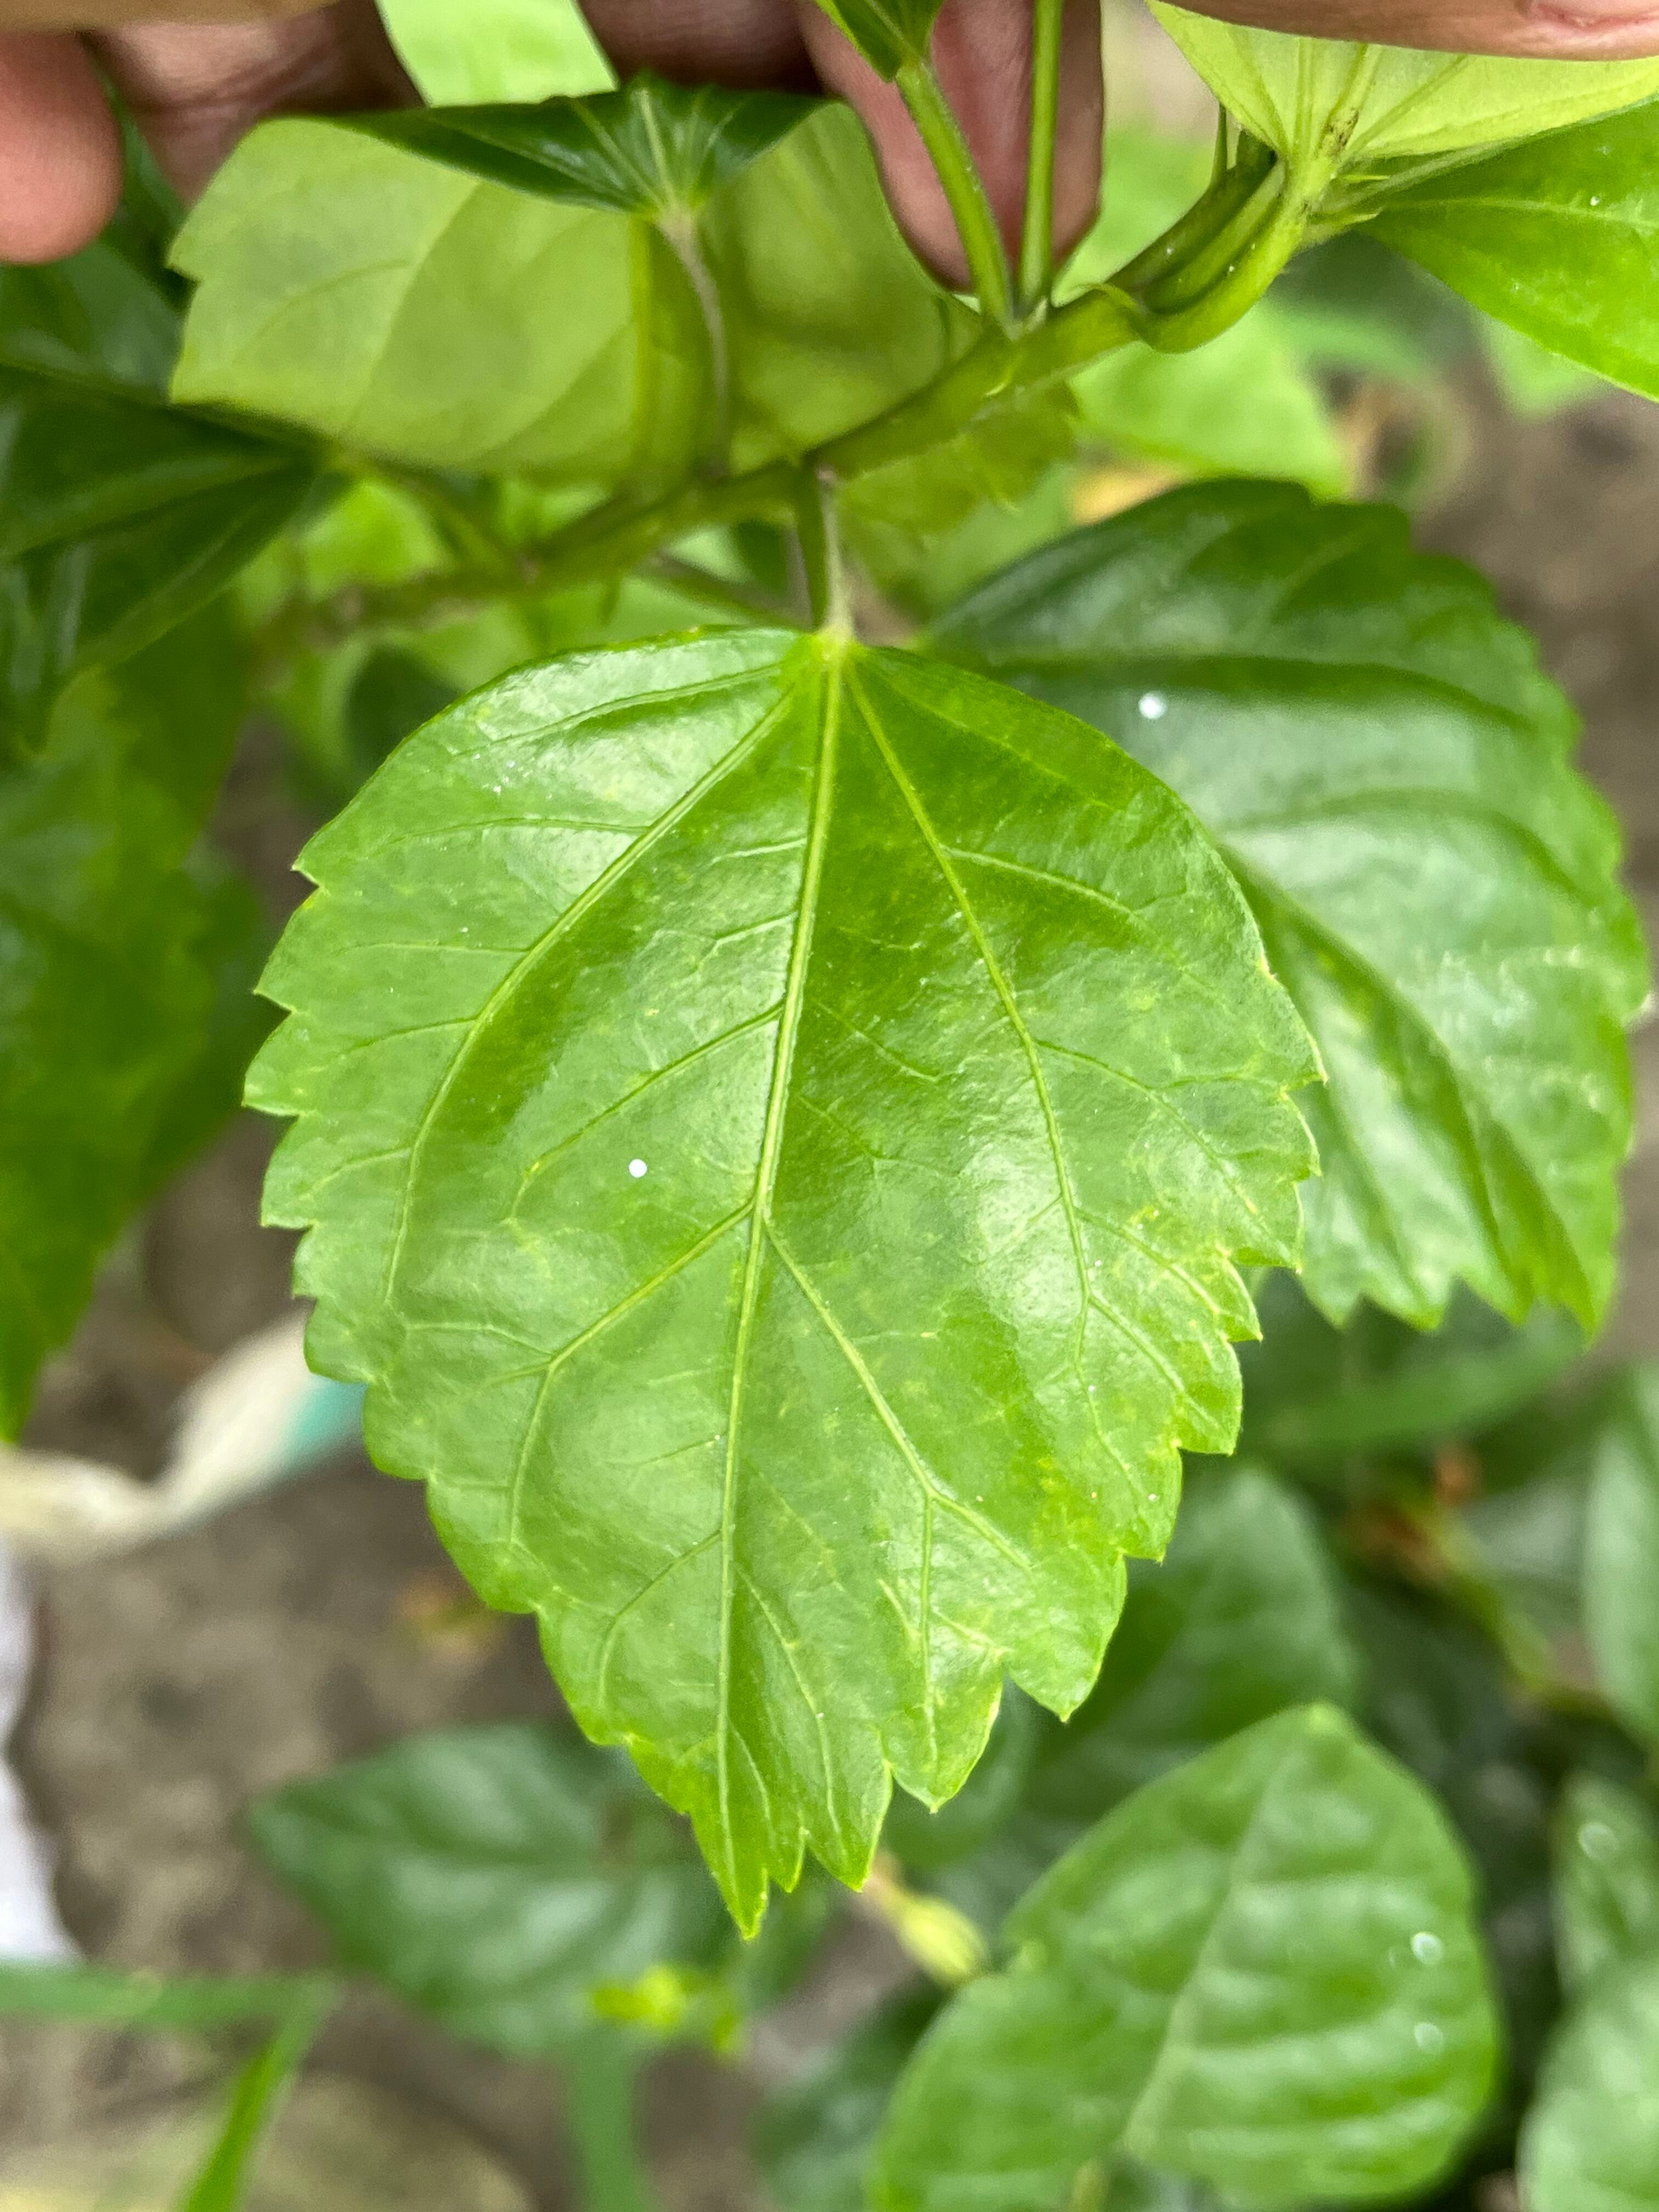
Plant species: hibiscus-rosa-sinensis